1955 British Kangchenjunga expedition

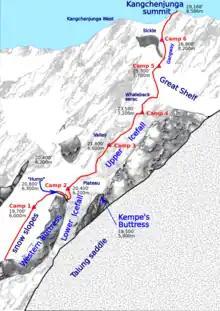
Route up Yalung Face

As it happens the location of the second base camp was where, on Crowley's 1905 expedition, Alexis Pache and three porters were laid to rest after they had been killed in an avalanche. The wooden cross and gravestone still stood there. Kempe's team had investigated the area the previous year but considered it would tend to lead towards the subsidiary peak Kangchenjunga West leaving a difficult traverse to the main summit. Also, the route was vulnerable to avalanches.